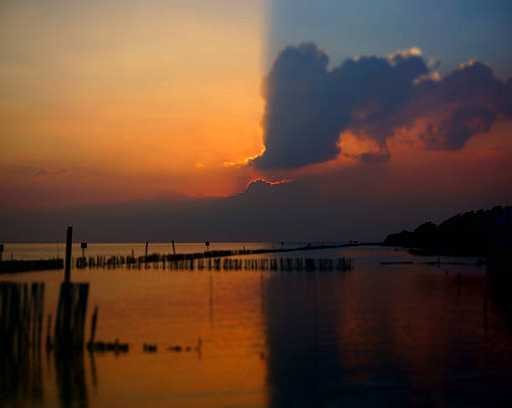
blurred ocean with sunset in the sky cloudy half tone